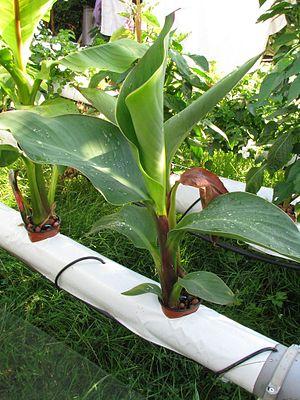
Photo dans plant de bananier en hydroponie sur le potager hydroponique HydroTown
L’hydroponie ou culture hydroponique, du grec πονος et ὕδωρ, est la culture de plantes réalisée sur un substrat neutre et inerte. Ce substrat est régulièrement irrigué d’un courant de solution qui apporte des sels minéraux et des nutriments essentiels à la plante.